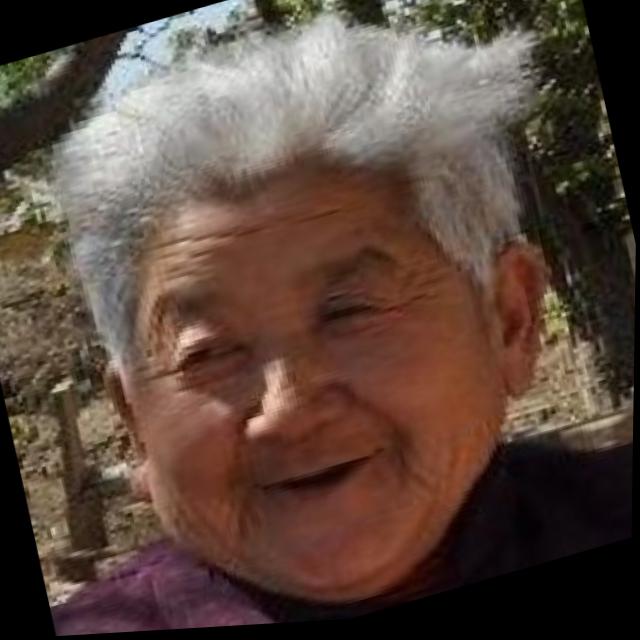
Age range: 45-64